Funerary urn from Biała

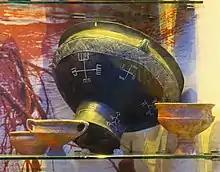
Replica of an funerary urn on display in Museum of Archaeology and Ethnography in Łódź.

Funerary urn from Biała (also: vase from Biała, urn from Biała) is a vessel found during archaeological excavations in the village of Biała in Poland. The vessel was used as an urn for the remains of the deceased. The funerary urn became an object of great interest because of the symbols on it, particularly the swastikas and two crosses, which are known today as the Hands of God. This symbol has been recognized by some rodnovers as a pagan, Slavic religious symbol even though its connection to Slavic culture has not been proven.